Answer in natural language. Is brown office desk with drawers behind Doorway (marked B)? Choose between the following options: no or yes
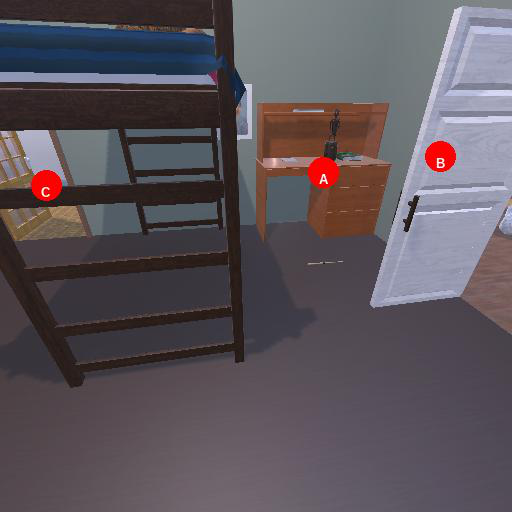
<answer>yes</answer>